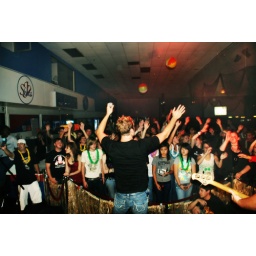
Beach balls flying around...hehe(Was on display at San Jose State in the Dwight Bentel Hall (journalism department) Fall 2007)